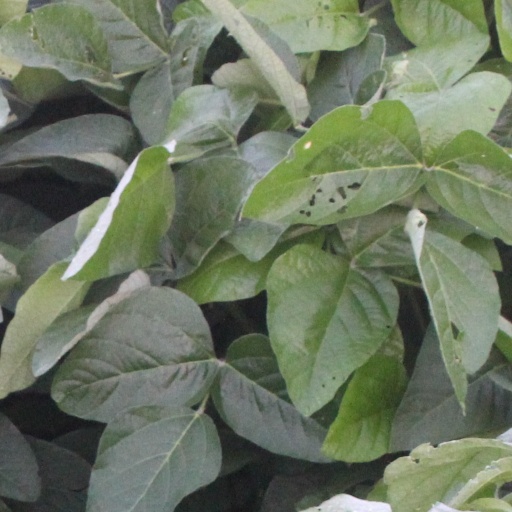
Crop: soybean